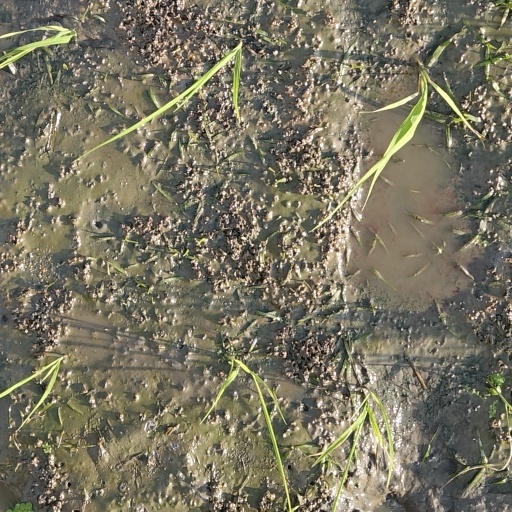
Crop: rice